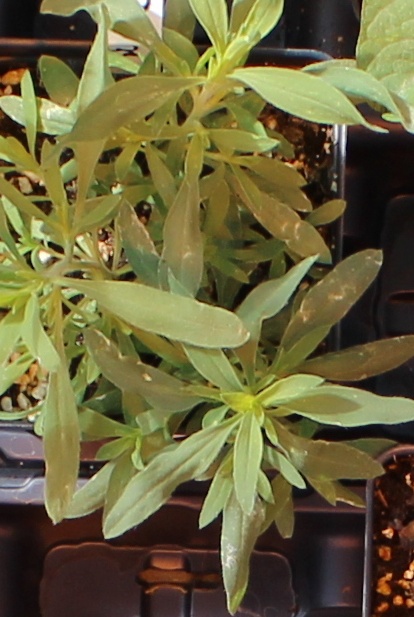
Label: Kochia